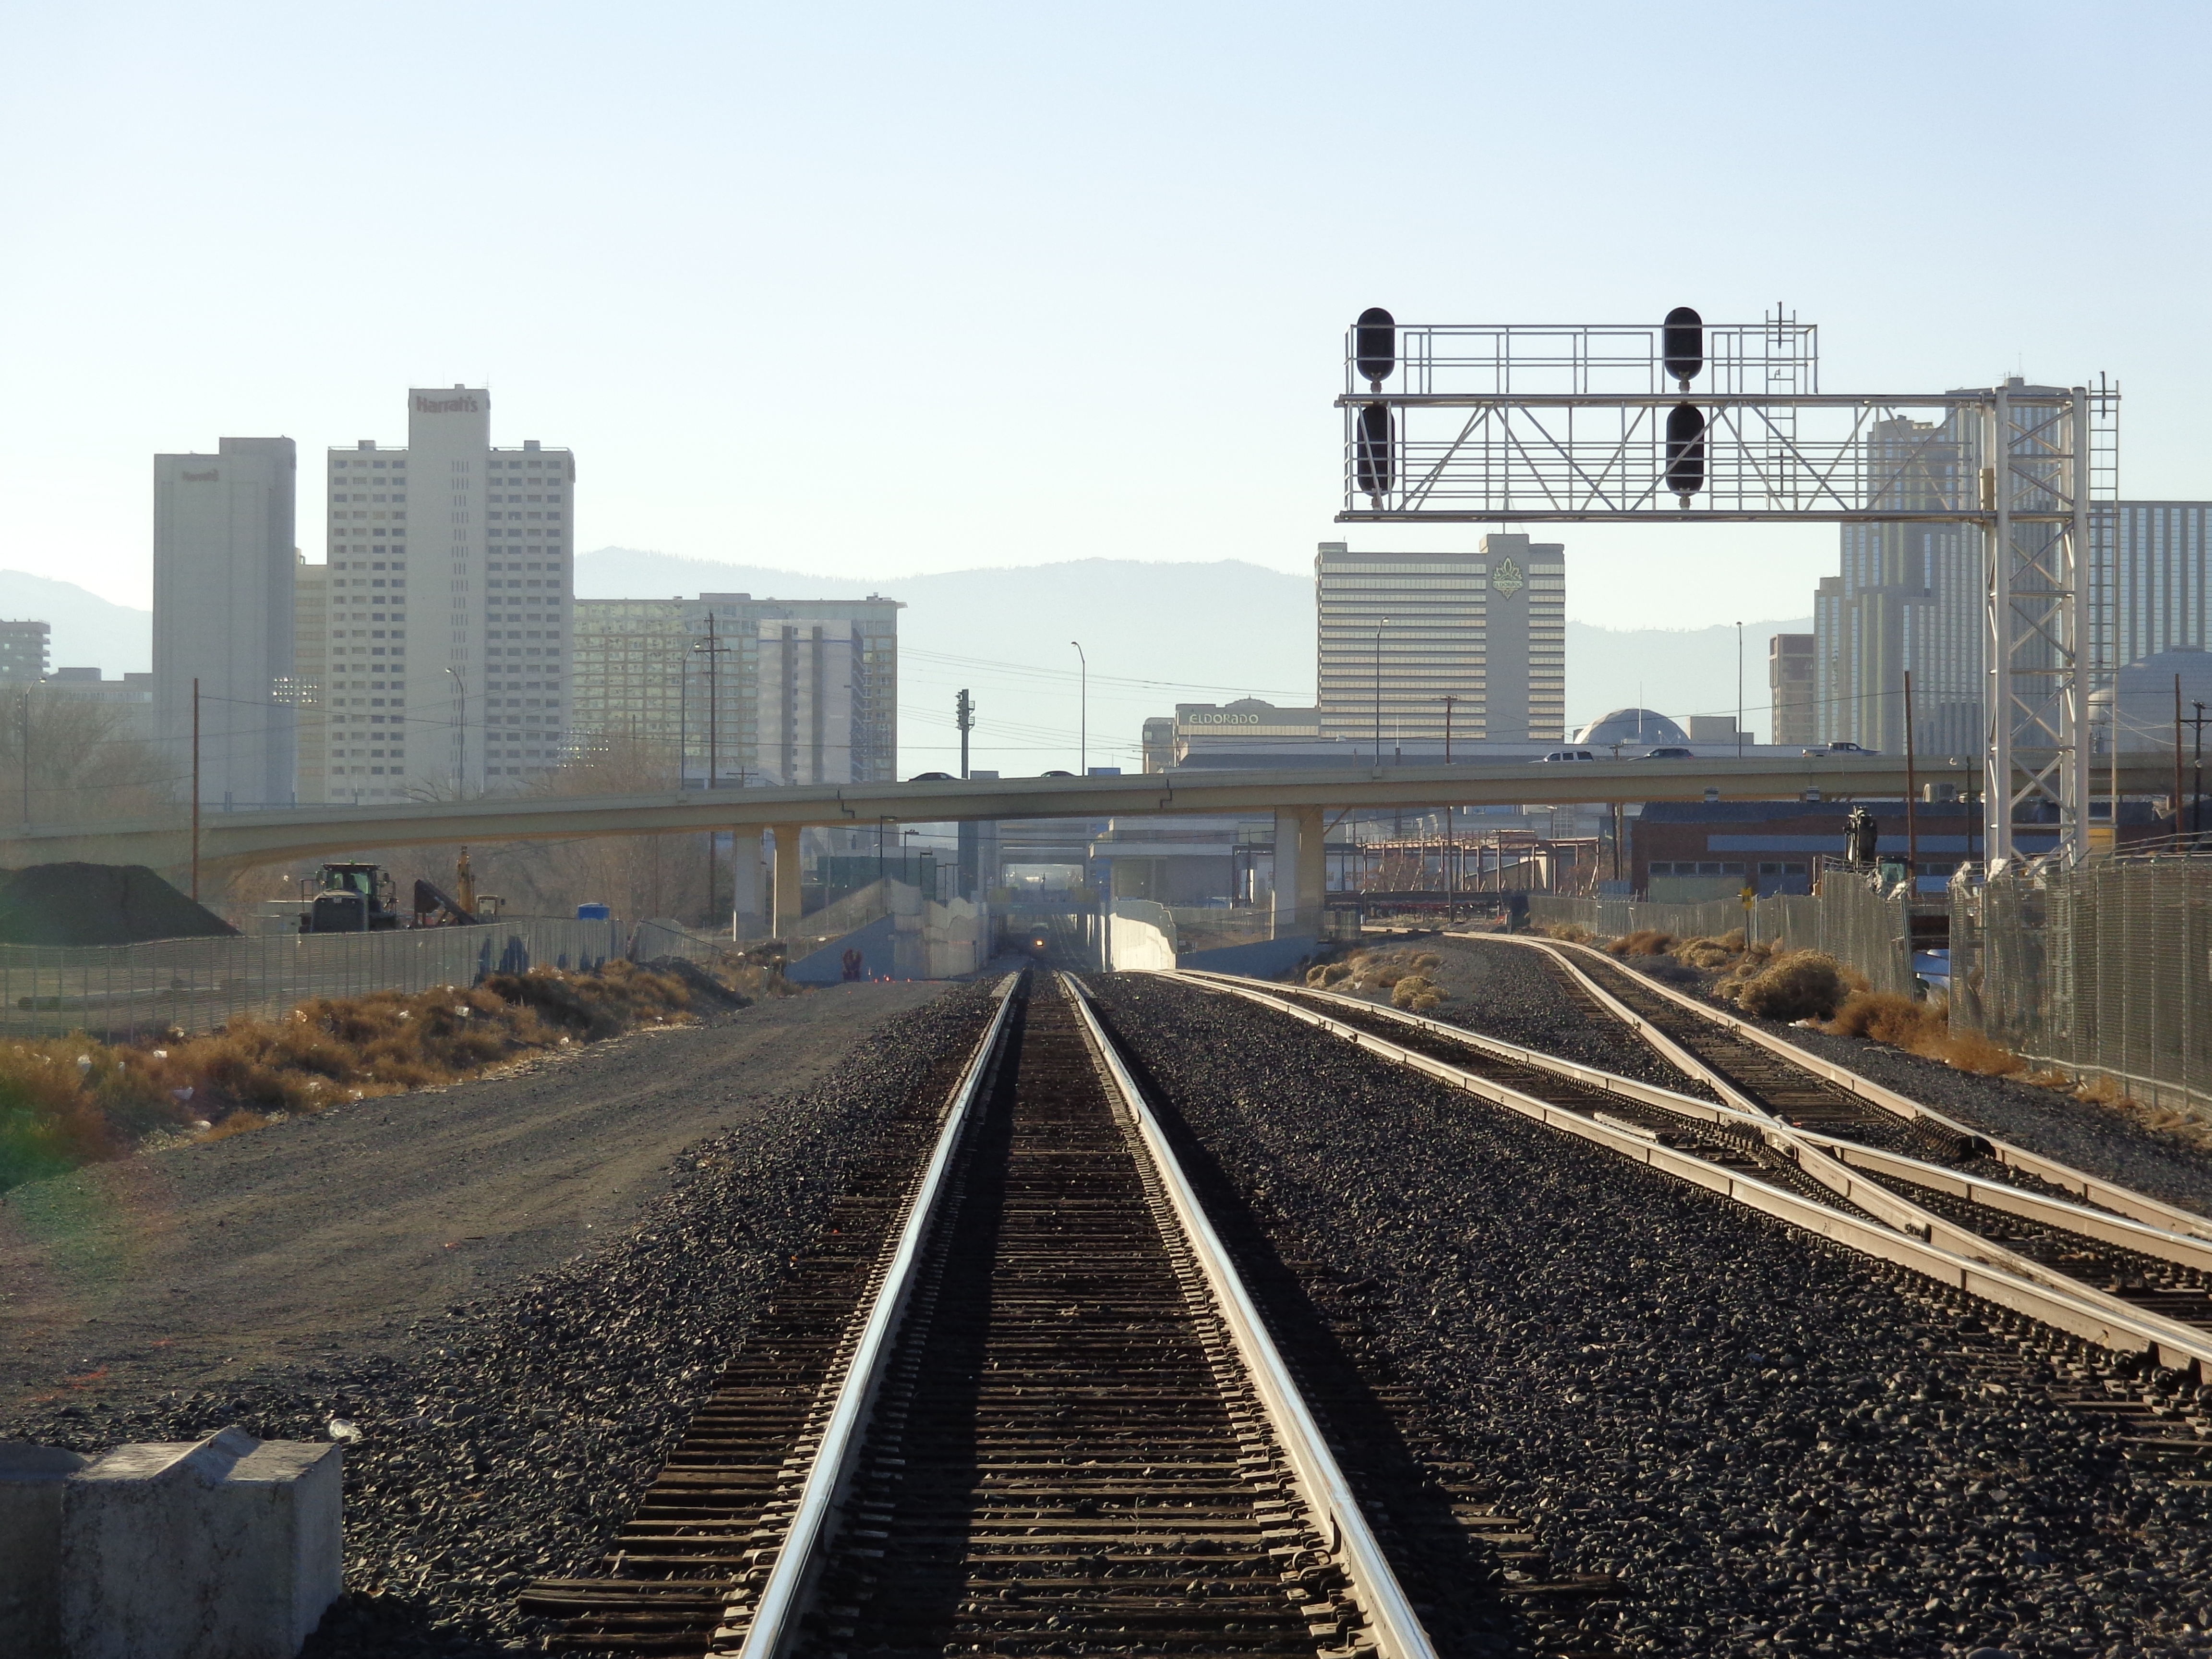
nature, outdoor, sky, track, railway, railroad, perspective, highway, rail, train, overpass, travel, steel, transit, transportation, transport, line, vehicle, journey, train station, industrial, industry, business, freight, tourism, trip, public transport, tracks, infrastructure, cargo, iron, nevada, reno, passenger, train tracks, rail transport, railroad tracks, logistic, rolling stock, metropolitan area